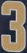
Number: 3